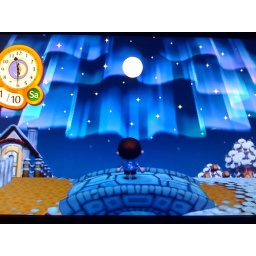
Seen in the sky over my Animal Crossing City Folk town tonight. Fred has his nebula shirt on.